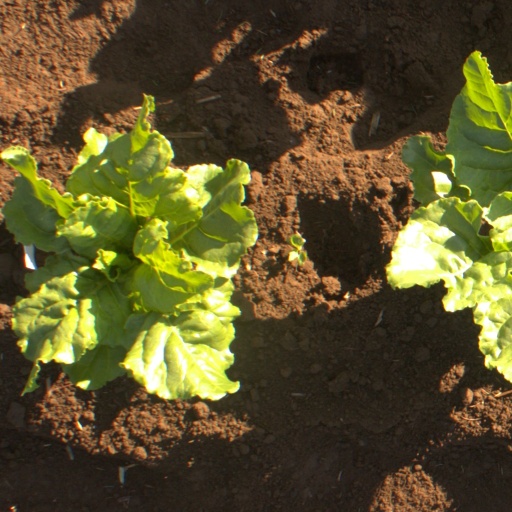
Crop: sugar beet